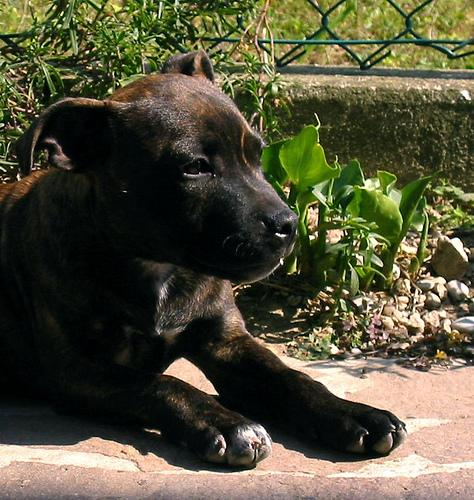
Breed: staffordshire bull terrier